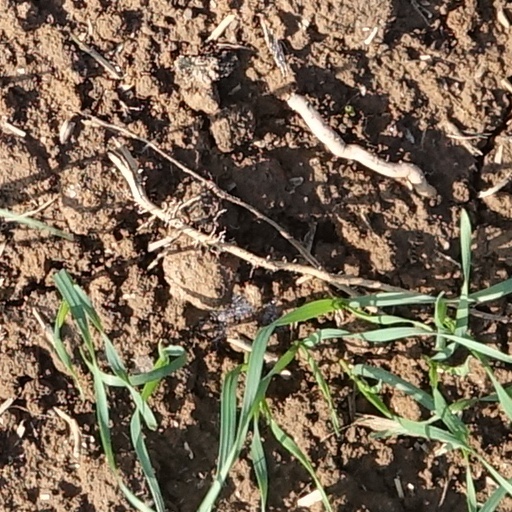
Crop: wheat